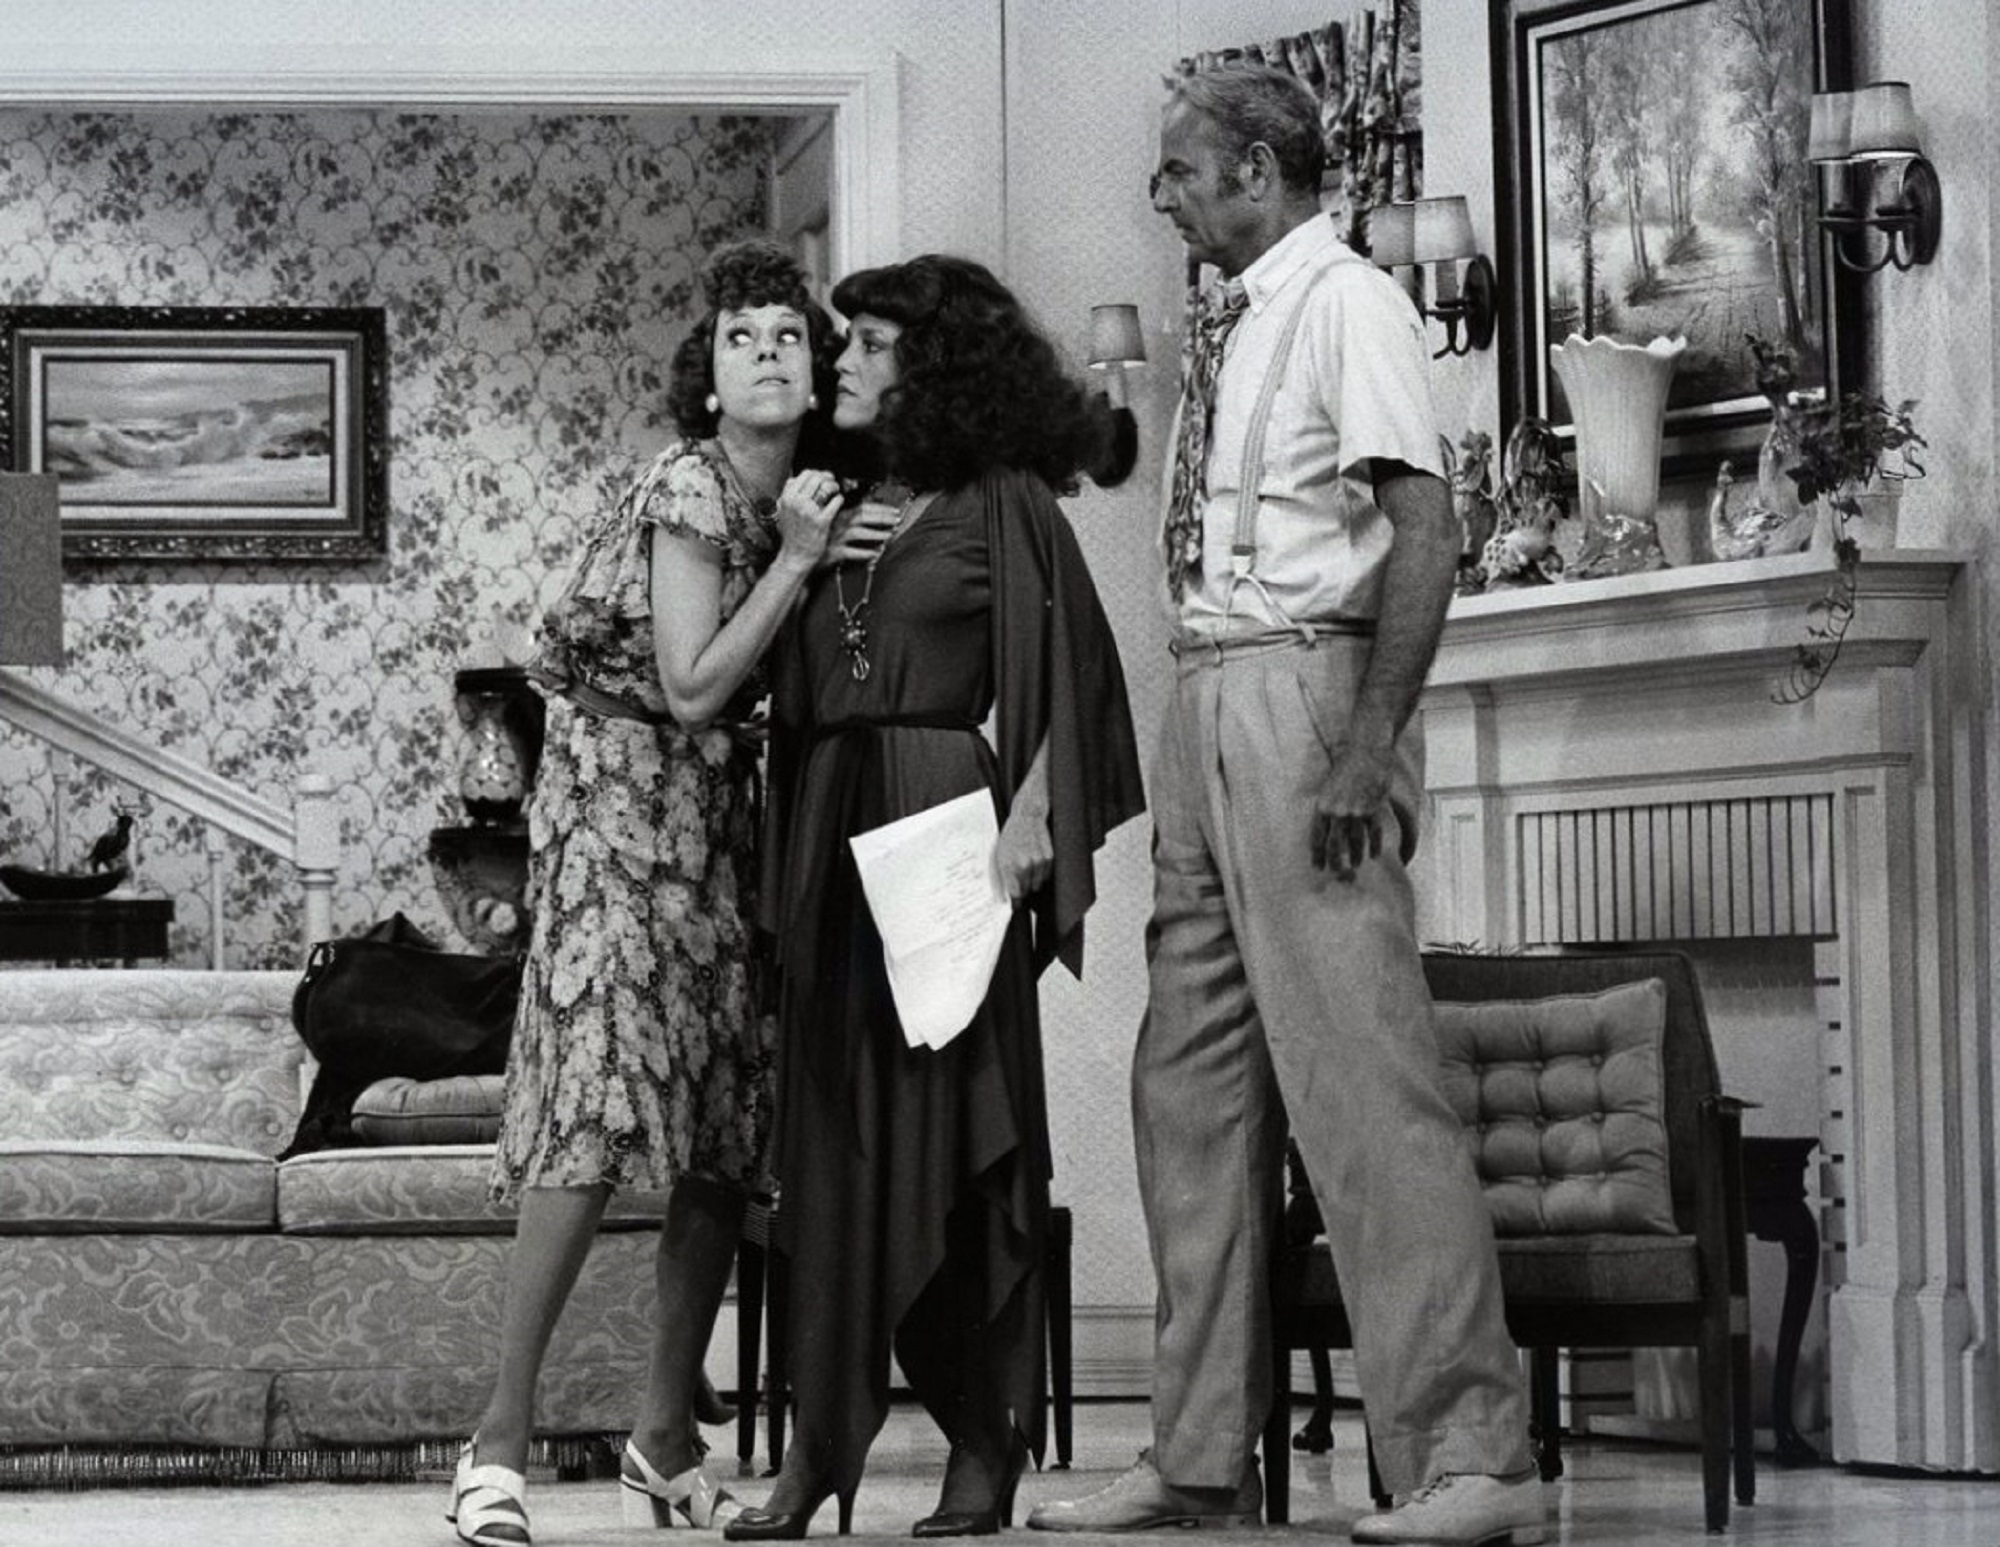
person, black and white, people, retro, hollywood, singer, television, monochrome, variety, photograph, cinema, classic, awards, actor, icons, movies, actress, monochrome photography, motion pictures, sketch comedy, carol burnett show, carol burnett, madeline kahn, harvey korman, voice artist